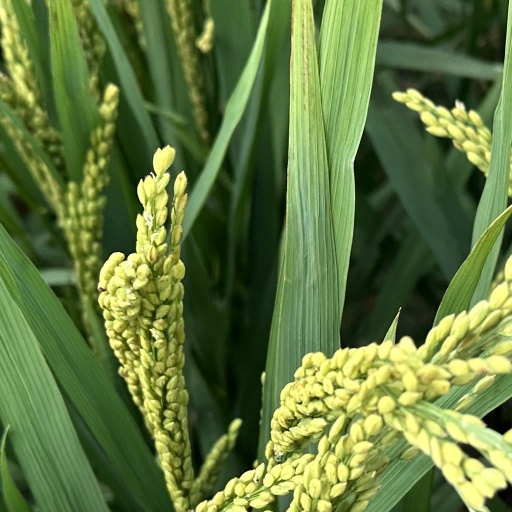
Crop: rice